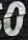
Number: 0